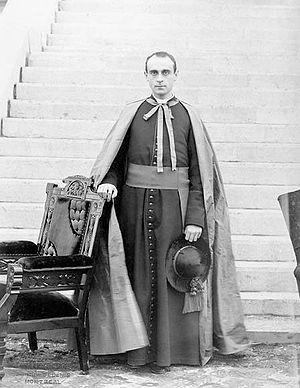
L'intégrisme est un courant au sein de l'Église catholique romaine, particulièrement en France, dont l'appellation remonte au début du XXᵉ siècle, lors de la crise moderniste, lorsque le courant conservateur de cette Église oppose aux partisans d'une ouverture au monde moderne un catholicisme dit « intégral » qui défend le maintien des vérités catholiques traditionnelles telles qu’elles ont, selon eux, toujours été enseignées.
L’expression latine Oremus et pro perfidis Judaeis était l’exorde d’une oraison prononcée dans la liturgie catholique lors de la prière du Vendredi saint. Introduite au VIIᵉ siècle, elle signifiait originellement « Prions aussi pour les Juifs incroyants » ou « Prions aussi pour les Juifs infidèles », au sens où ces derniers n'adhéraient pas à la foi chrétienne. Cependant, avec l’évolution de la liturgie et les traductions dans les langues communes, notamment le français, l’expression a rapidement changé de sens. Elle est devenue très vite, dans un contexte d’antijudaïsme, synonyme de « déloyauté », « fourberie », puis perçue par certains comme étant gravement offensante, voire antisémite.